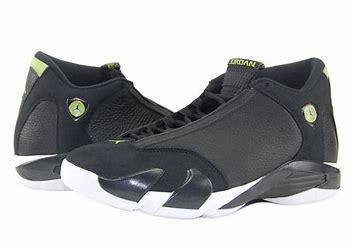
Brand: Jordan
Model: 14 Retro